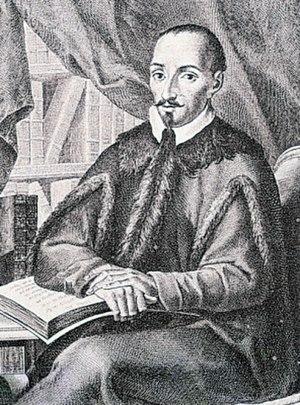
Miguel Gamborino est un graveur et illustrateur espagnol.
Jerónimo ou Jérôme Zurita y Castro est un historien et écrivain espagnol.